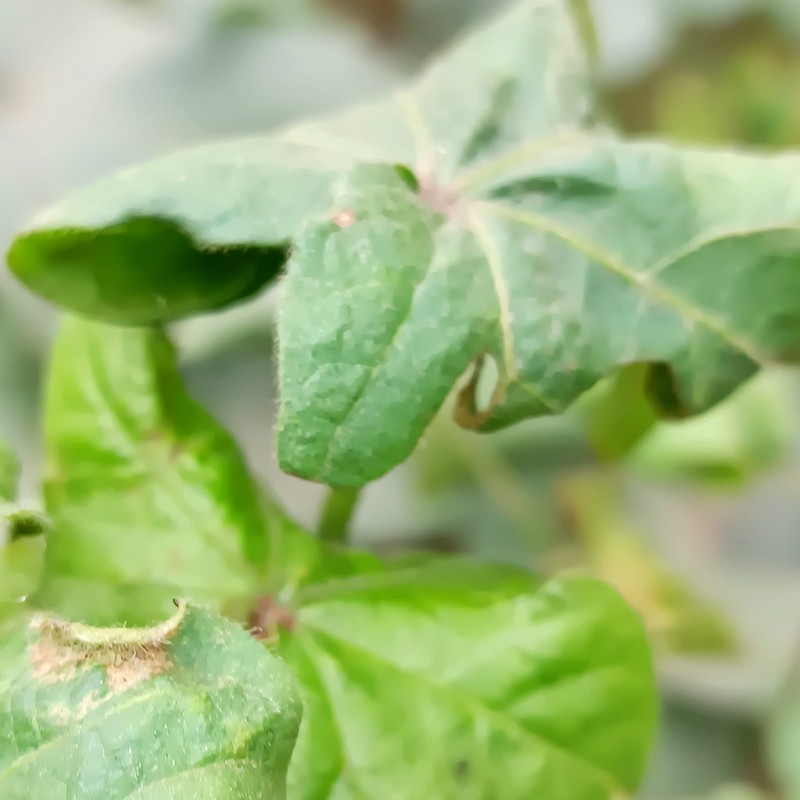
Label: Curl Virus